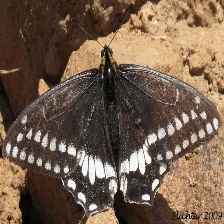
Species: INDRA SWALLOW